Santissima Trinità a Via Condotti

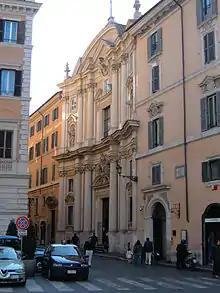
Facade

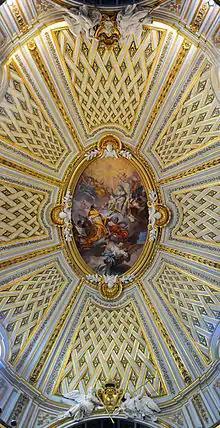
The ceiling end the dome.

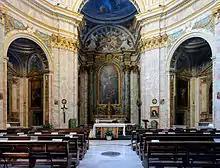
Interior.

Santissima Trinità a Via Condotti or Santissima Trinità degli Spagnoli is a church in Rome at the start of via Condotti in the Campo Marzio district. It is one of the national churches of Spain in Rome.